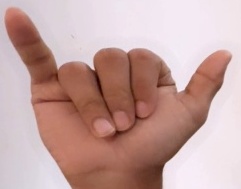
ASL sign: Y